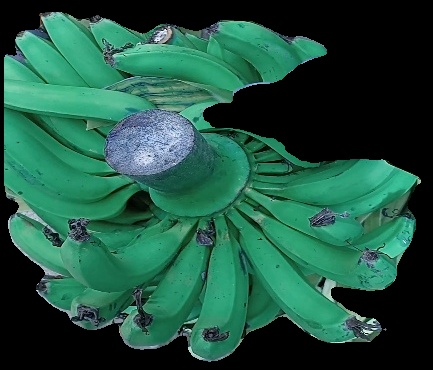
Variety: pachbale
Grade: grade3